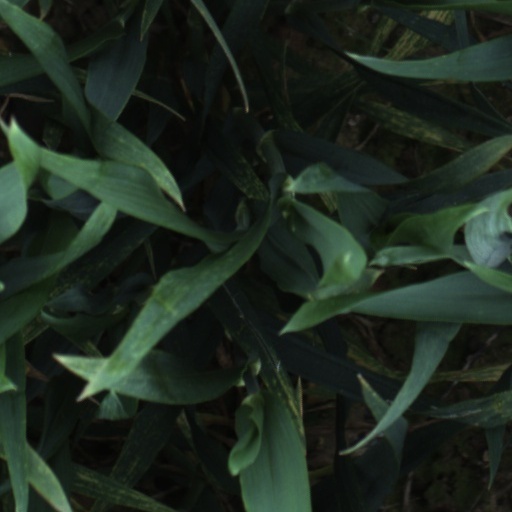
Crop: wheat